Ellwood Manor

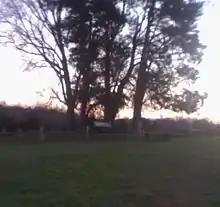
Elwood Family Cemetery with Stonewall Jackson Arm memorial

In colonial times, the land was given as a grant to Governor Alexander Spottswood, who did not develop it, but gave his name to the county in which most of the property stood. During the American Revolutionary War, Churchill Jones rose to the rank of Major in the Southern Legion, under the command of "Light-Horse Harry" Lee. After the war, Churchill joined his brother William Jones who had moved to the area known as the Wilderness and begun a farm. , William Jones began building a house which he called Ellwood (as was the surrounding plantation). In 1781 Ellwood hosted troops of the Marquis de Lafayette as he waited for reinforcements from General Anthony Wayne on their way to what became the final campaign at Yorktown. Churchill built Woodville nearby, but in 1806 he acquired Chatham Manor just north of Fredericksburg. According to tradition, "Light-Horse Harry" Lee wrote his wartime memoirs at Ellwood. In 1825, the Marquis de Lafayette visited Ellwood on his triumphal return visit to the United States.